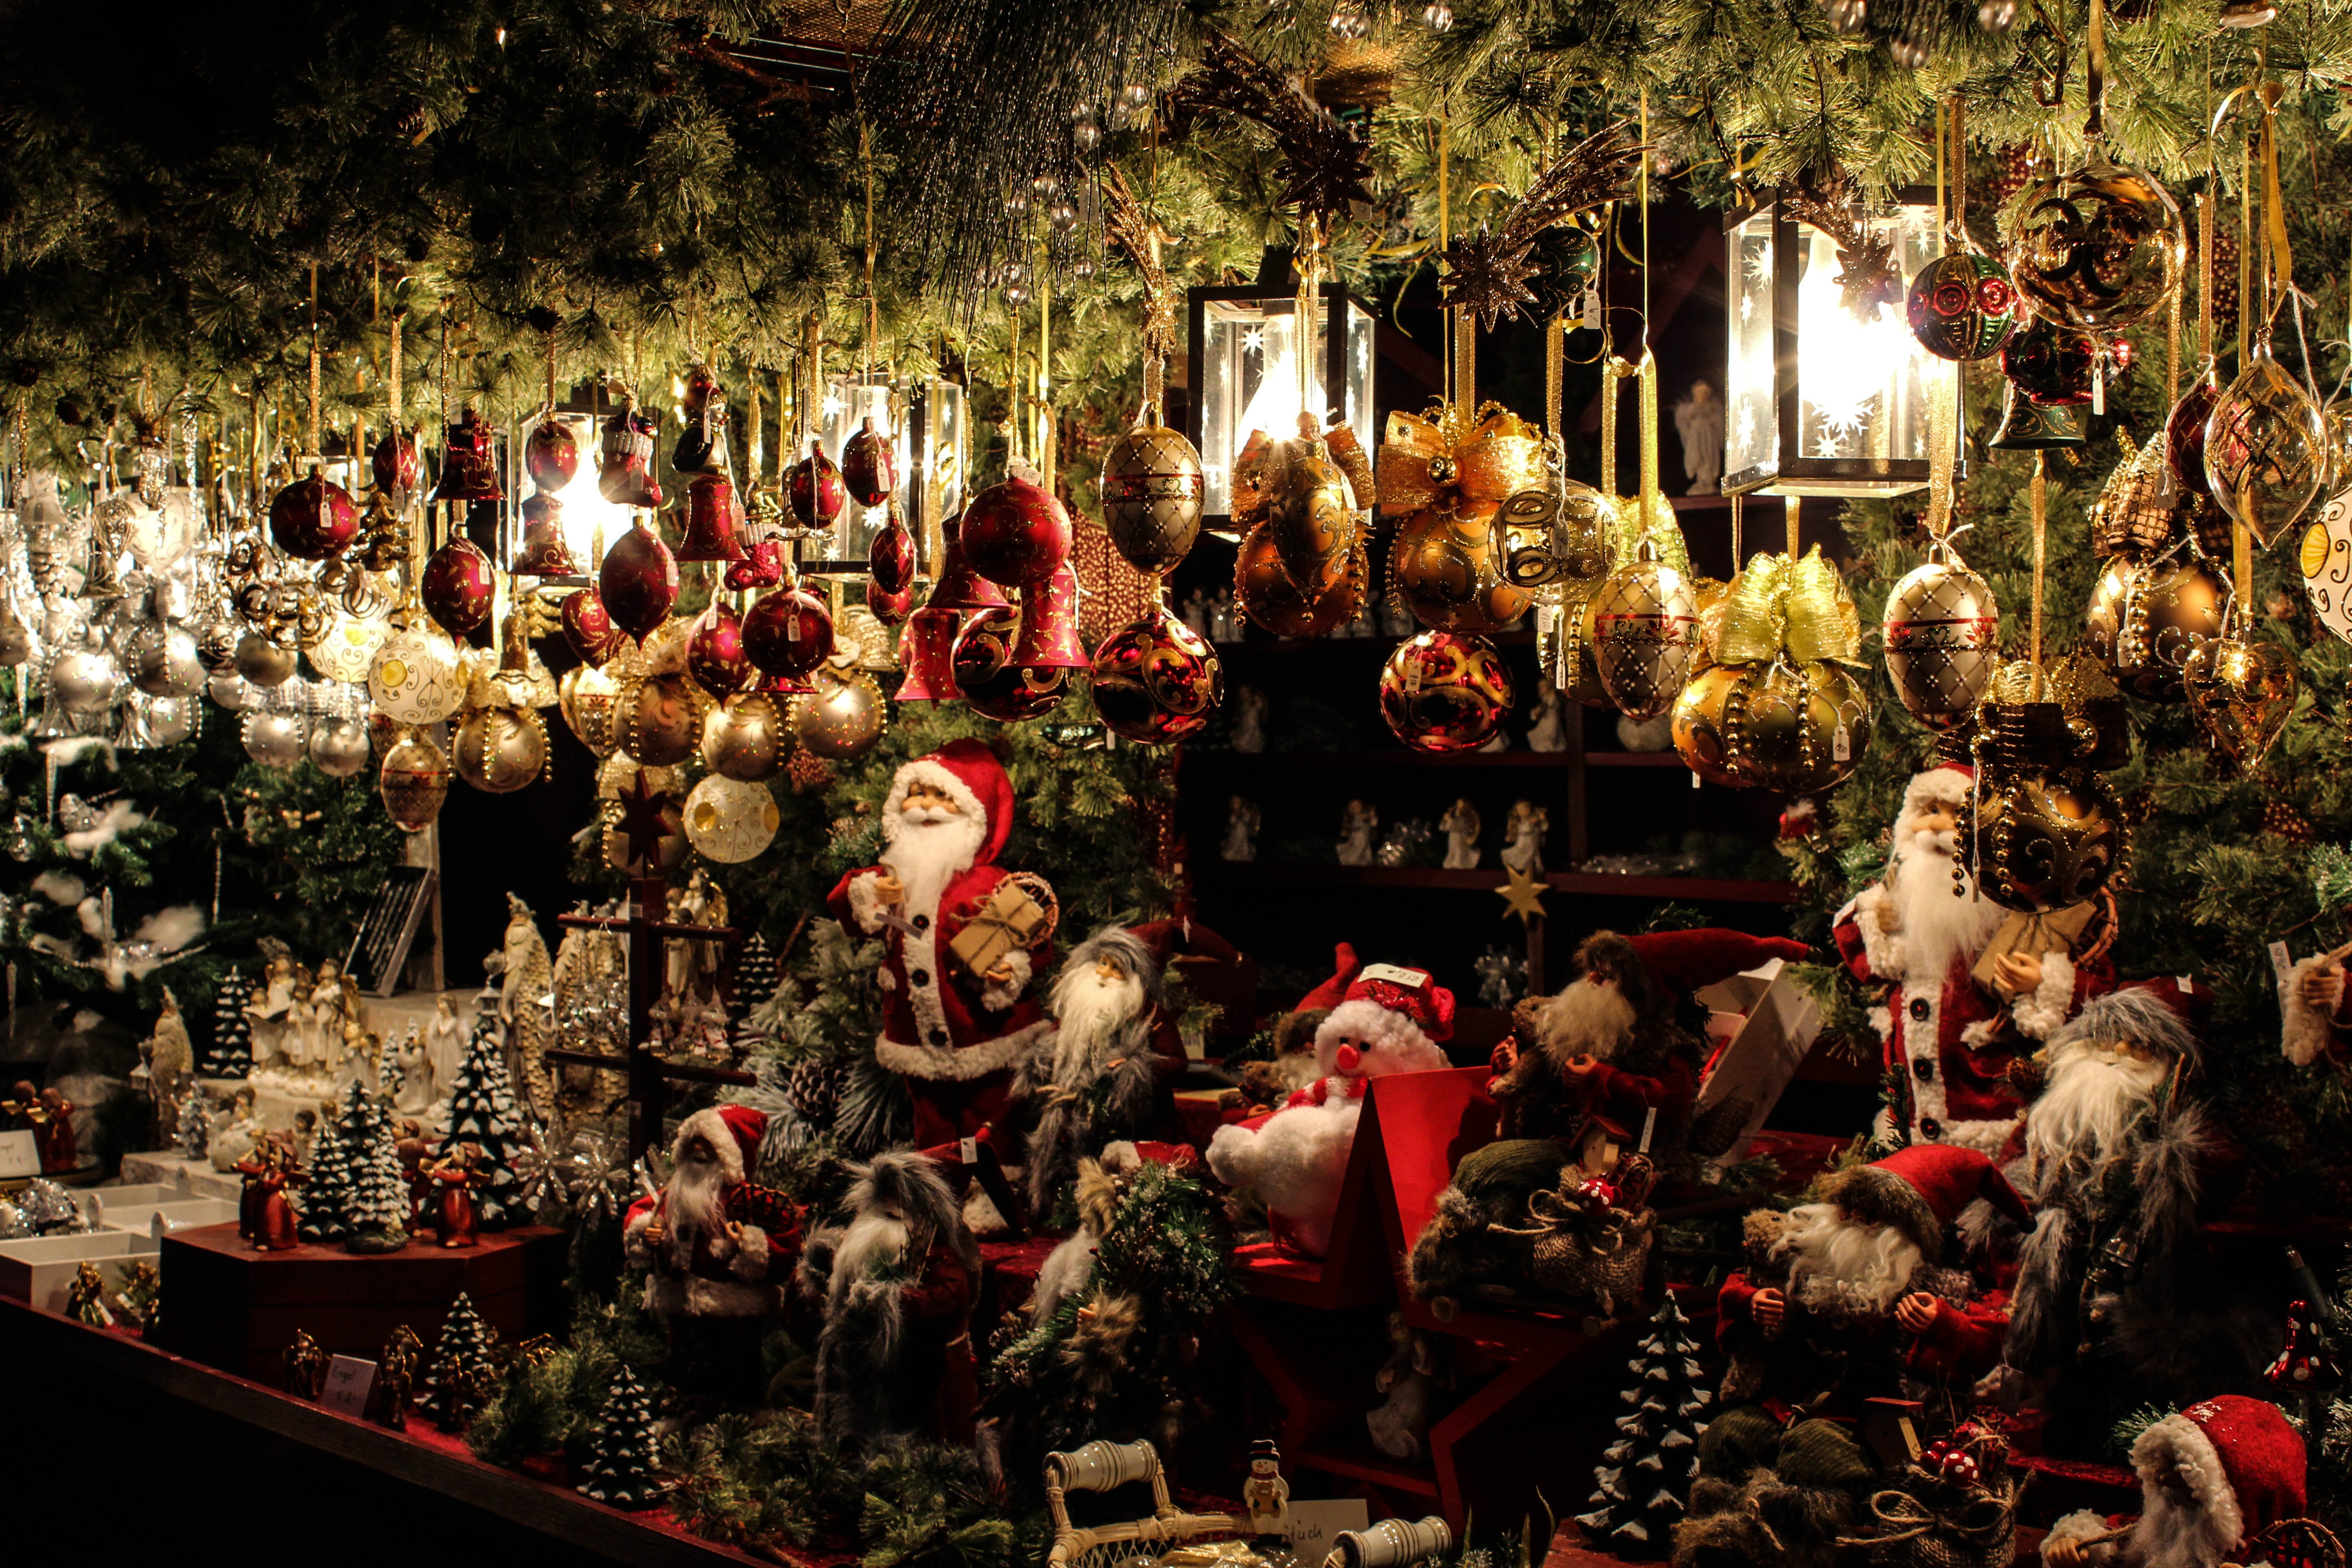
people, atmosphere, crowd, christmas, christmas decoration, festival, stand, sale, christmas market, christmas stand